Re'eh

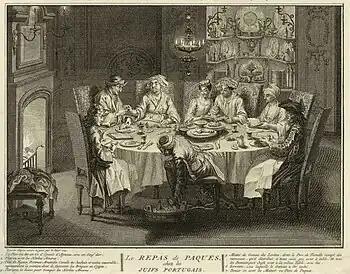
The Passover Seder of the Portuguese Jews (illustration circa 1733–1739 by Bernard Picart)

Some explain the double nomenclature of "Passover" and "Feast of Unleavened Bread" as referring to two separate feasts that the Israelites combined sometime between the Exodus and when the Biblical text became settled. Exodus 34:18–20 and Deuteronomy 15:19–16:8 indicate that the dedication of the firstborn also became associated with the festival.